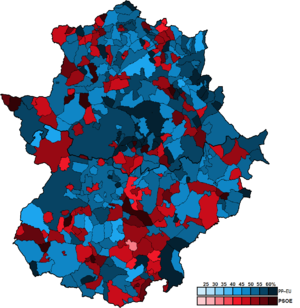
Les élections générales espagnoles de 2011 se sont tenues le dimanche 20 novembre 2011 afin d'élire les 350 députés et 208 des 266 sénateurs de la Xᵉ législature des Cortes Generales. 10 députés sont élus en Estrémadure.